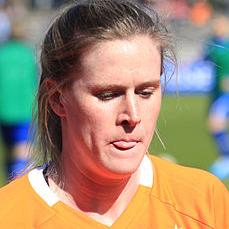
Age: 23